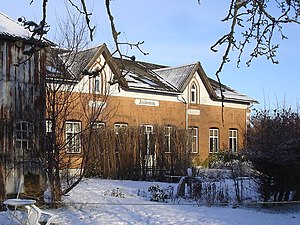
Aabenraa Amts Jernbaner / Standsningssteder / Bevarede stationsbygninger
Alslev Kro (ty: Alslebenkrug) Amtsbanestation fra sporsiden
Aabenraa Amts Jernbaner var et jernbaneselskab, som anlagde og drev to smalsporede jernbanestrækninger fra Aabenraa: til Gråsten fra 1899 og til Løgumkloster fra 1901. Banerne blev anlagt, mens Sønderjylland tilhørte Tyskland, og selskabet hed oprindeligt Kleinbahnen des Kreises Apenrade. Banerne blev nedlagt i 1926.